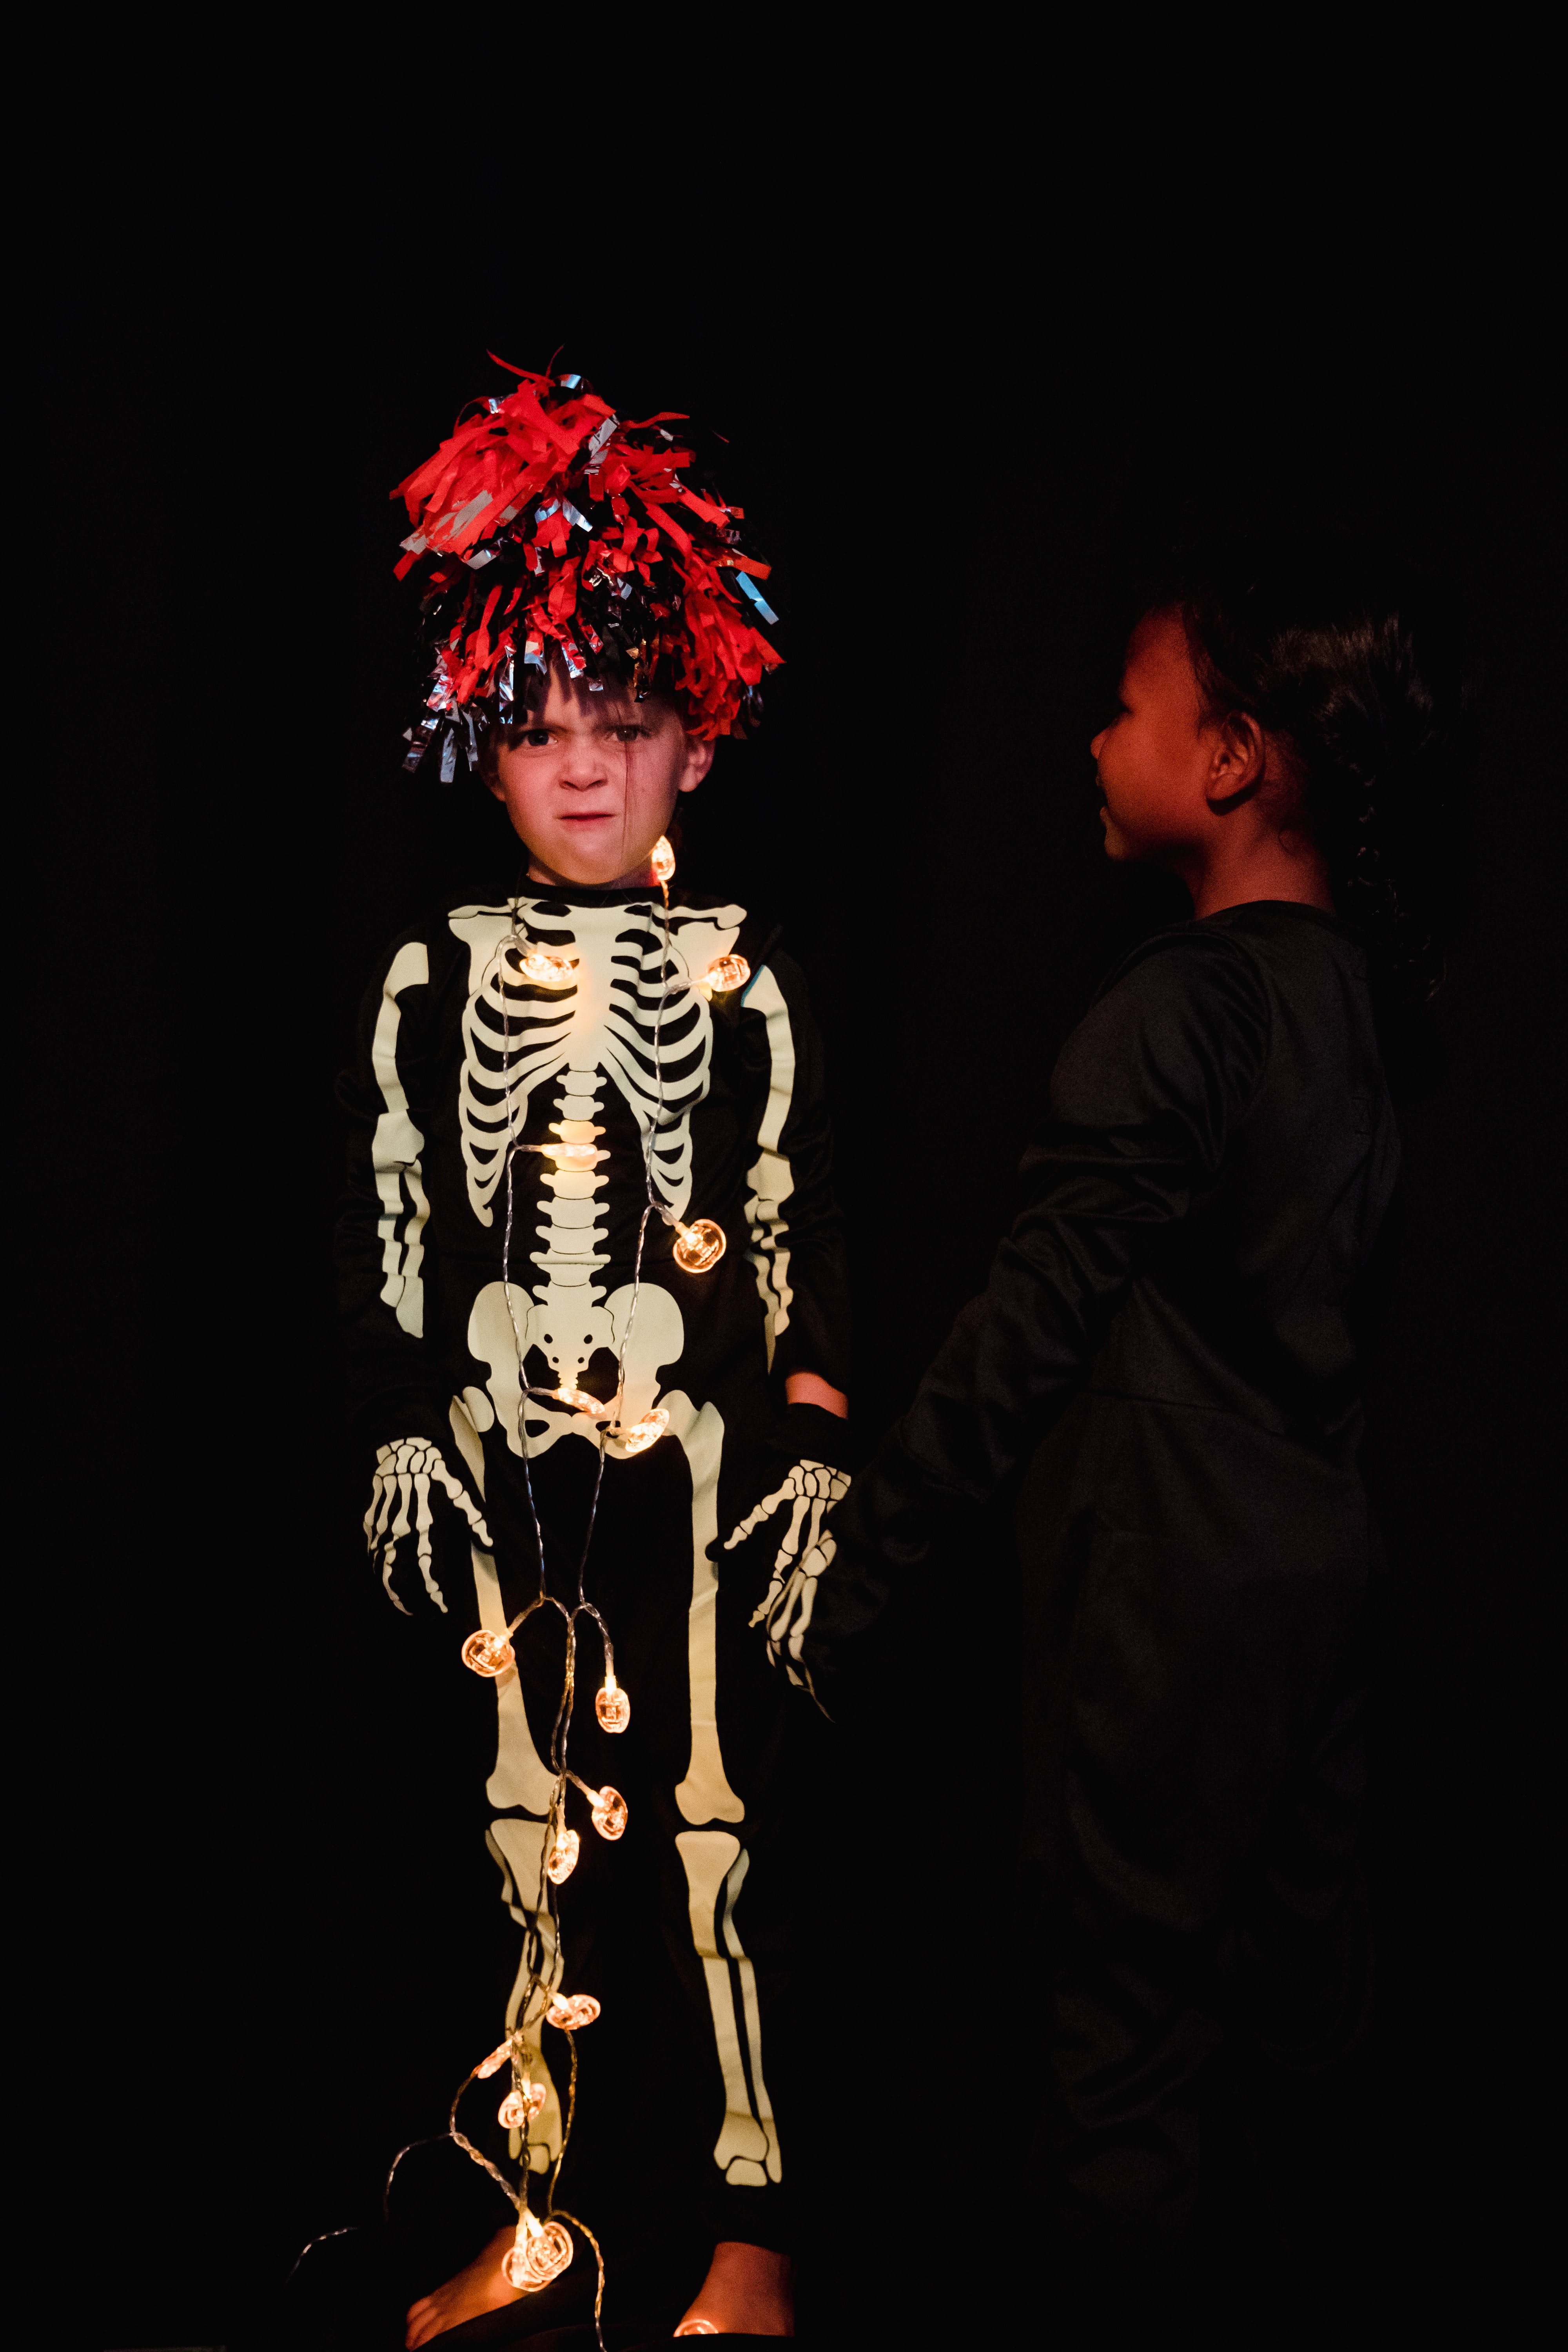
halloween